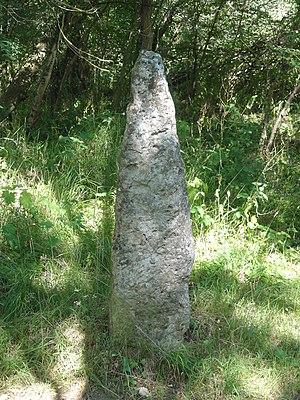
Cet article présente la liste des sites mégalithiques de l'Oise, en France.